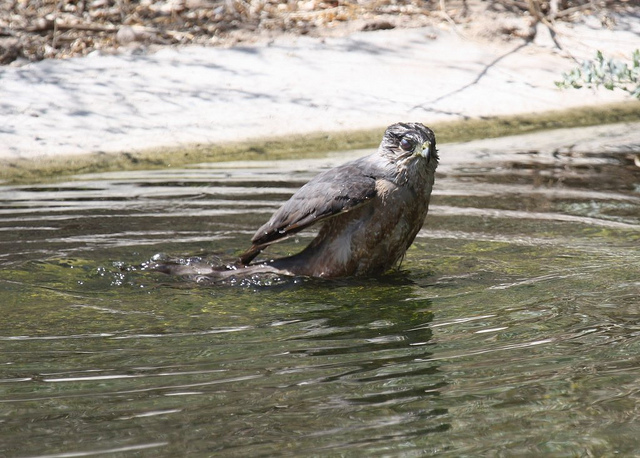
user: Given an image and a question. Answer the question in a short answer. Question: What type of bird is that? Short Answer:
assistant: owl